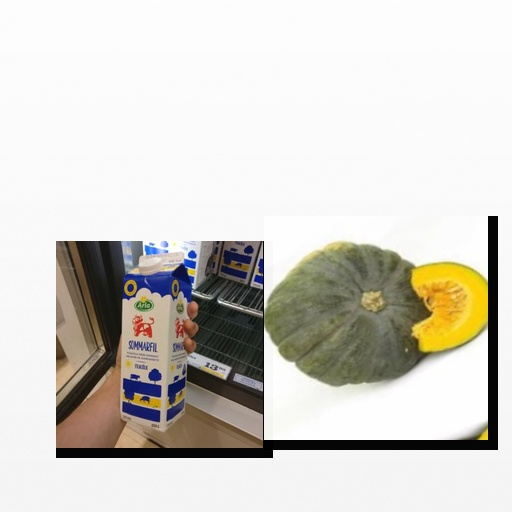
Food items: sour_milk, pumpkin